Oliver Reed

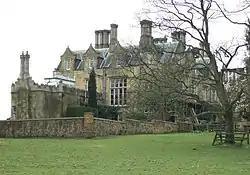
Broome Hall, Surrey, Reed's home for eight years from 1971

He made a series of action-oriented projects: "The Hunting Party" (1971), a Western shot in Spain with Gene Hackman; "Sitting Target" (1972), a tough gangster film; and "Z.P.G." (1972), a science fiction film with Geraldine Chaplin. In March 1971, he said he would make a film, "The Offering", which he would co-write and produce, but it was not made. He did "The Triple Echo" (1972) directed by Michael Apted, and featured Reed alongside Glenda Jackson. Reed also appeared in a number of Italian films: "Dirty Weekend" (1973), with Marcello Mastroianni; "One Russian Summer" (1973) with Claudia Cardinale; and "Revolver" (1973) with Fabio Testi.